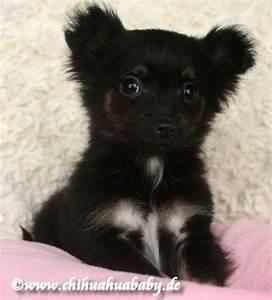
dog